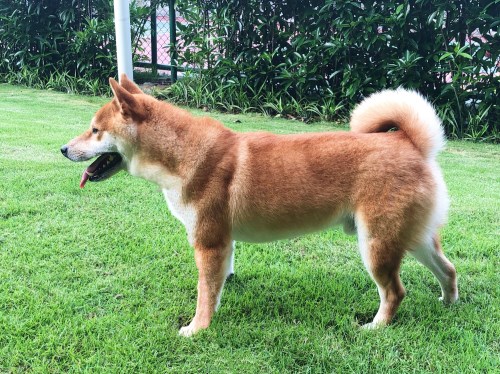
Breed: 1043-n000001-Shiba_Dog